Caravanserai

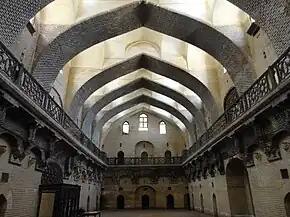
Khan al-Mirjan in Baghdad, dated to 1359, the oldest surviving urban caravanserai

The Arabic word "wikala", sometimes spelled "wakala" or "wekala", is a term used in Egypt for an urban caravanserai which housed merchants and their goods and served as a center for trade, storage, transactions and other commercial activity. The word "wikala" means roughly "agency" in Arabic, in this case a commercial agency, which may also have been a reference to the customs offices that could be located here to deal with imported goods. The term "khan" was also frequently used for this type of building in Egypt.